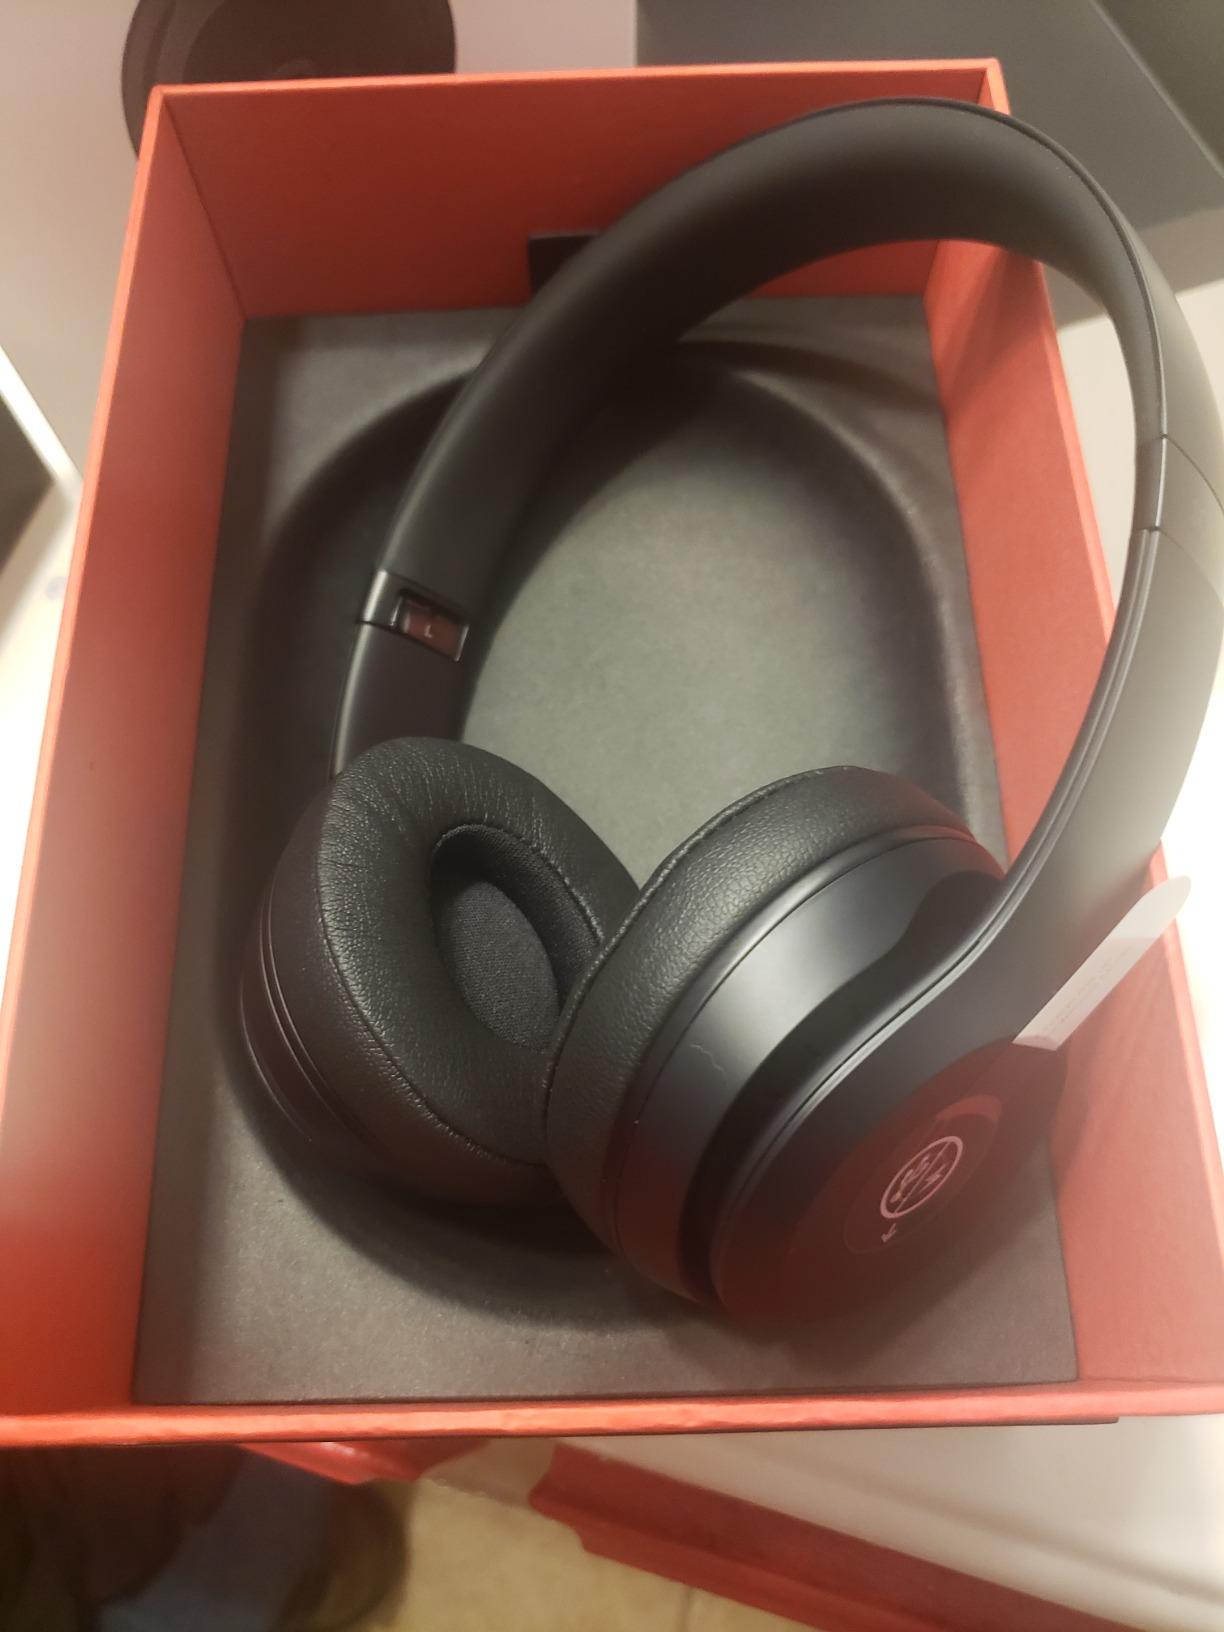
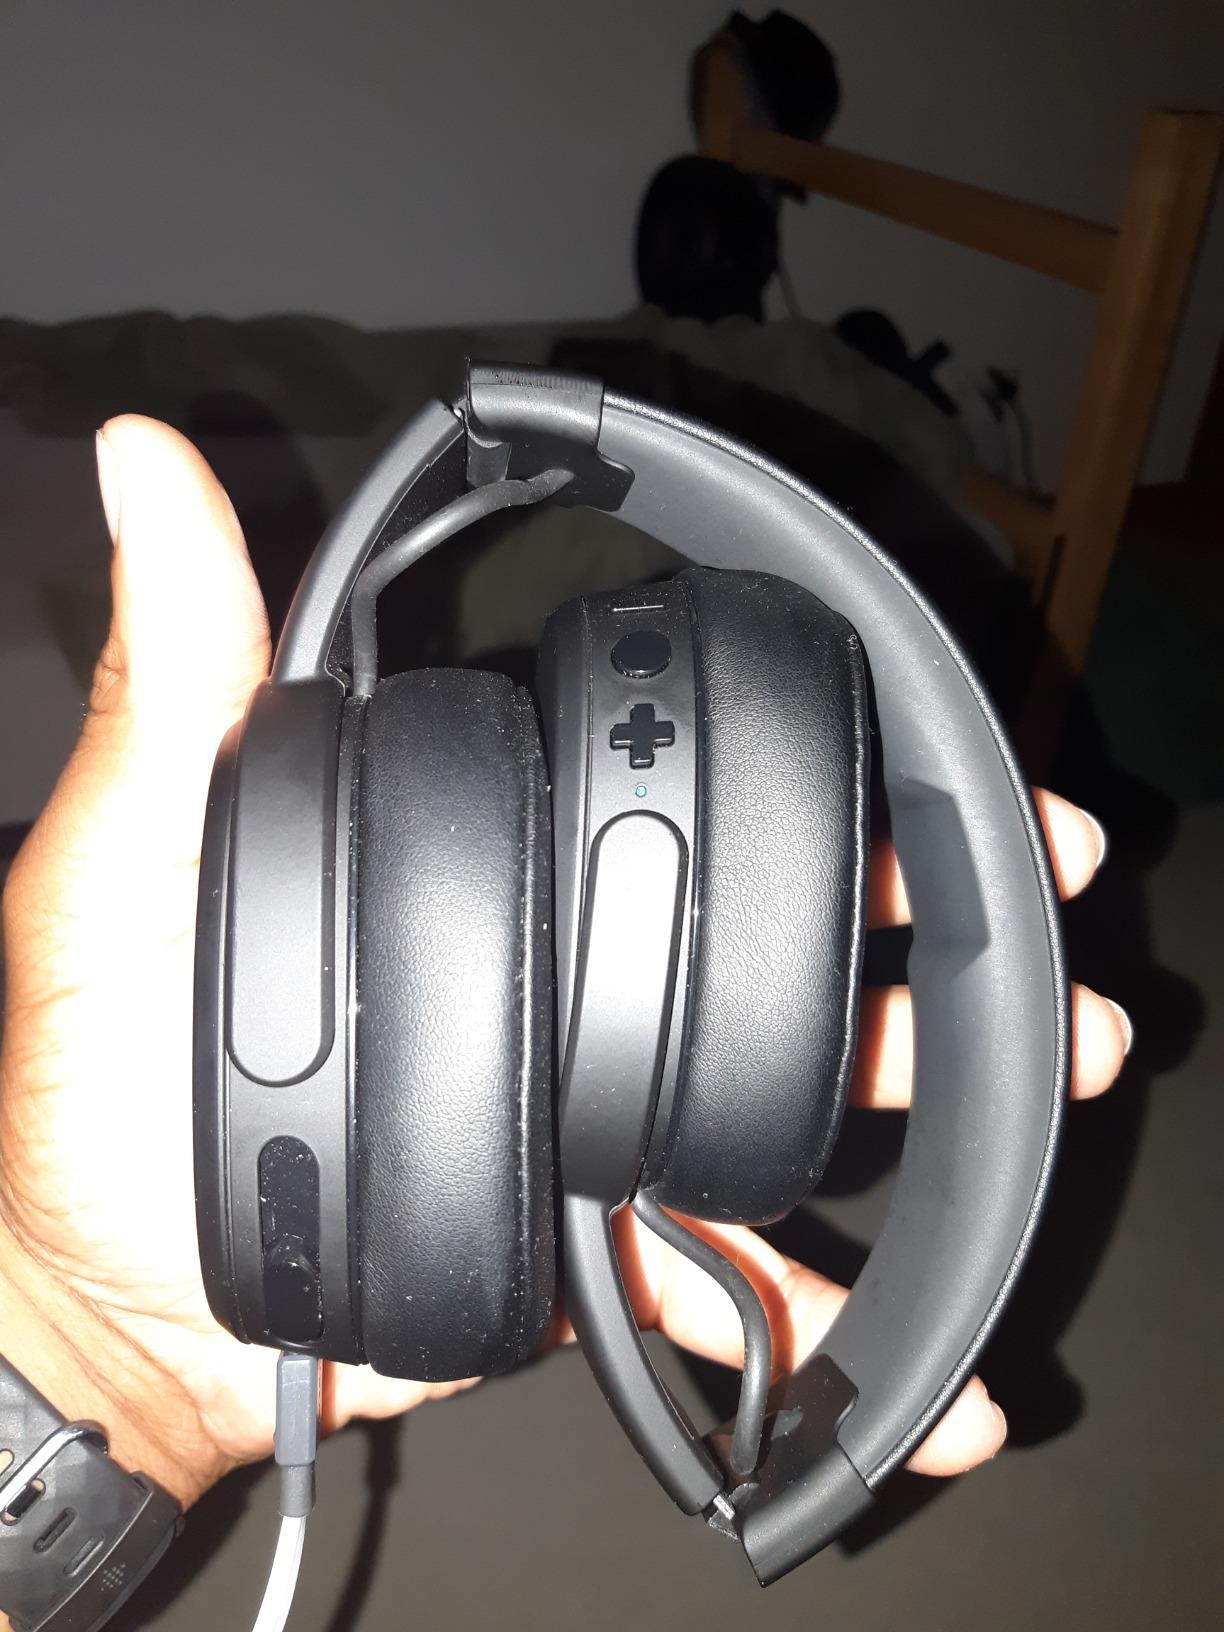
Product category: headphones
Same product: no